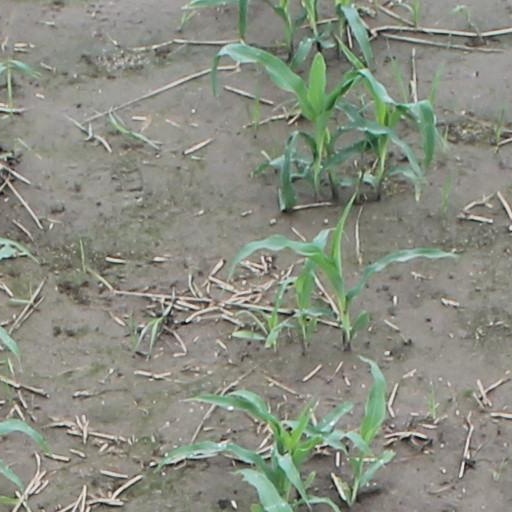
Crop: maize; corn